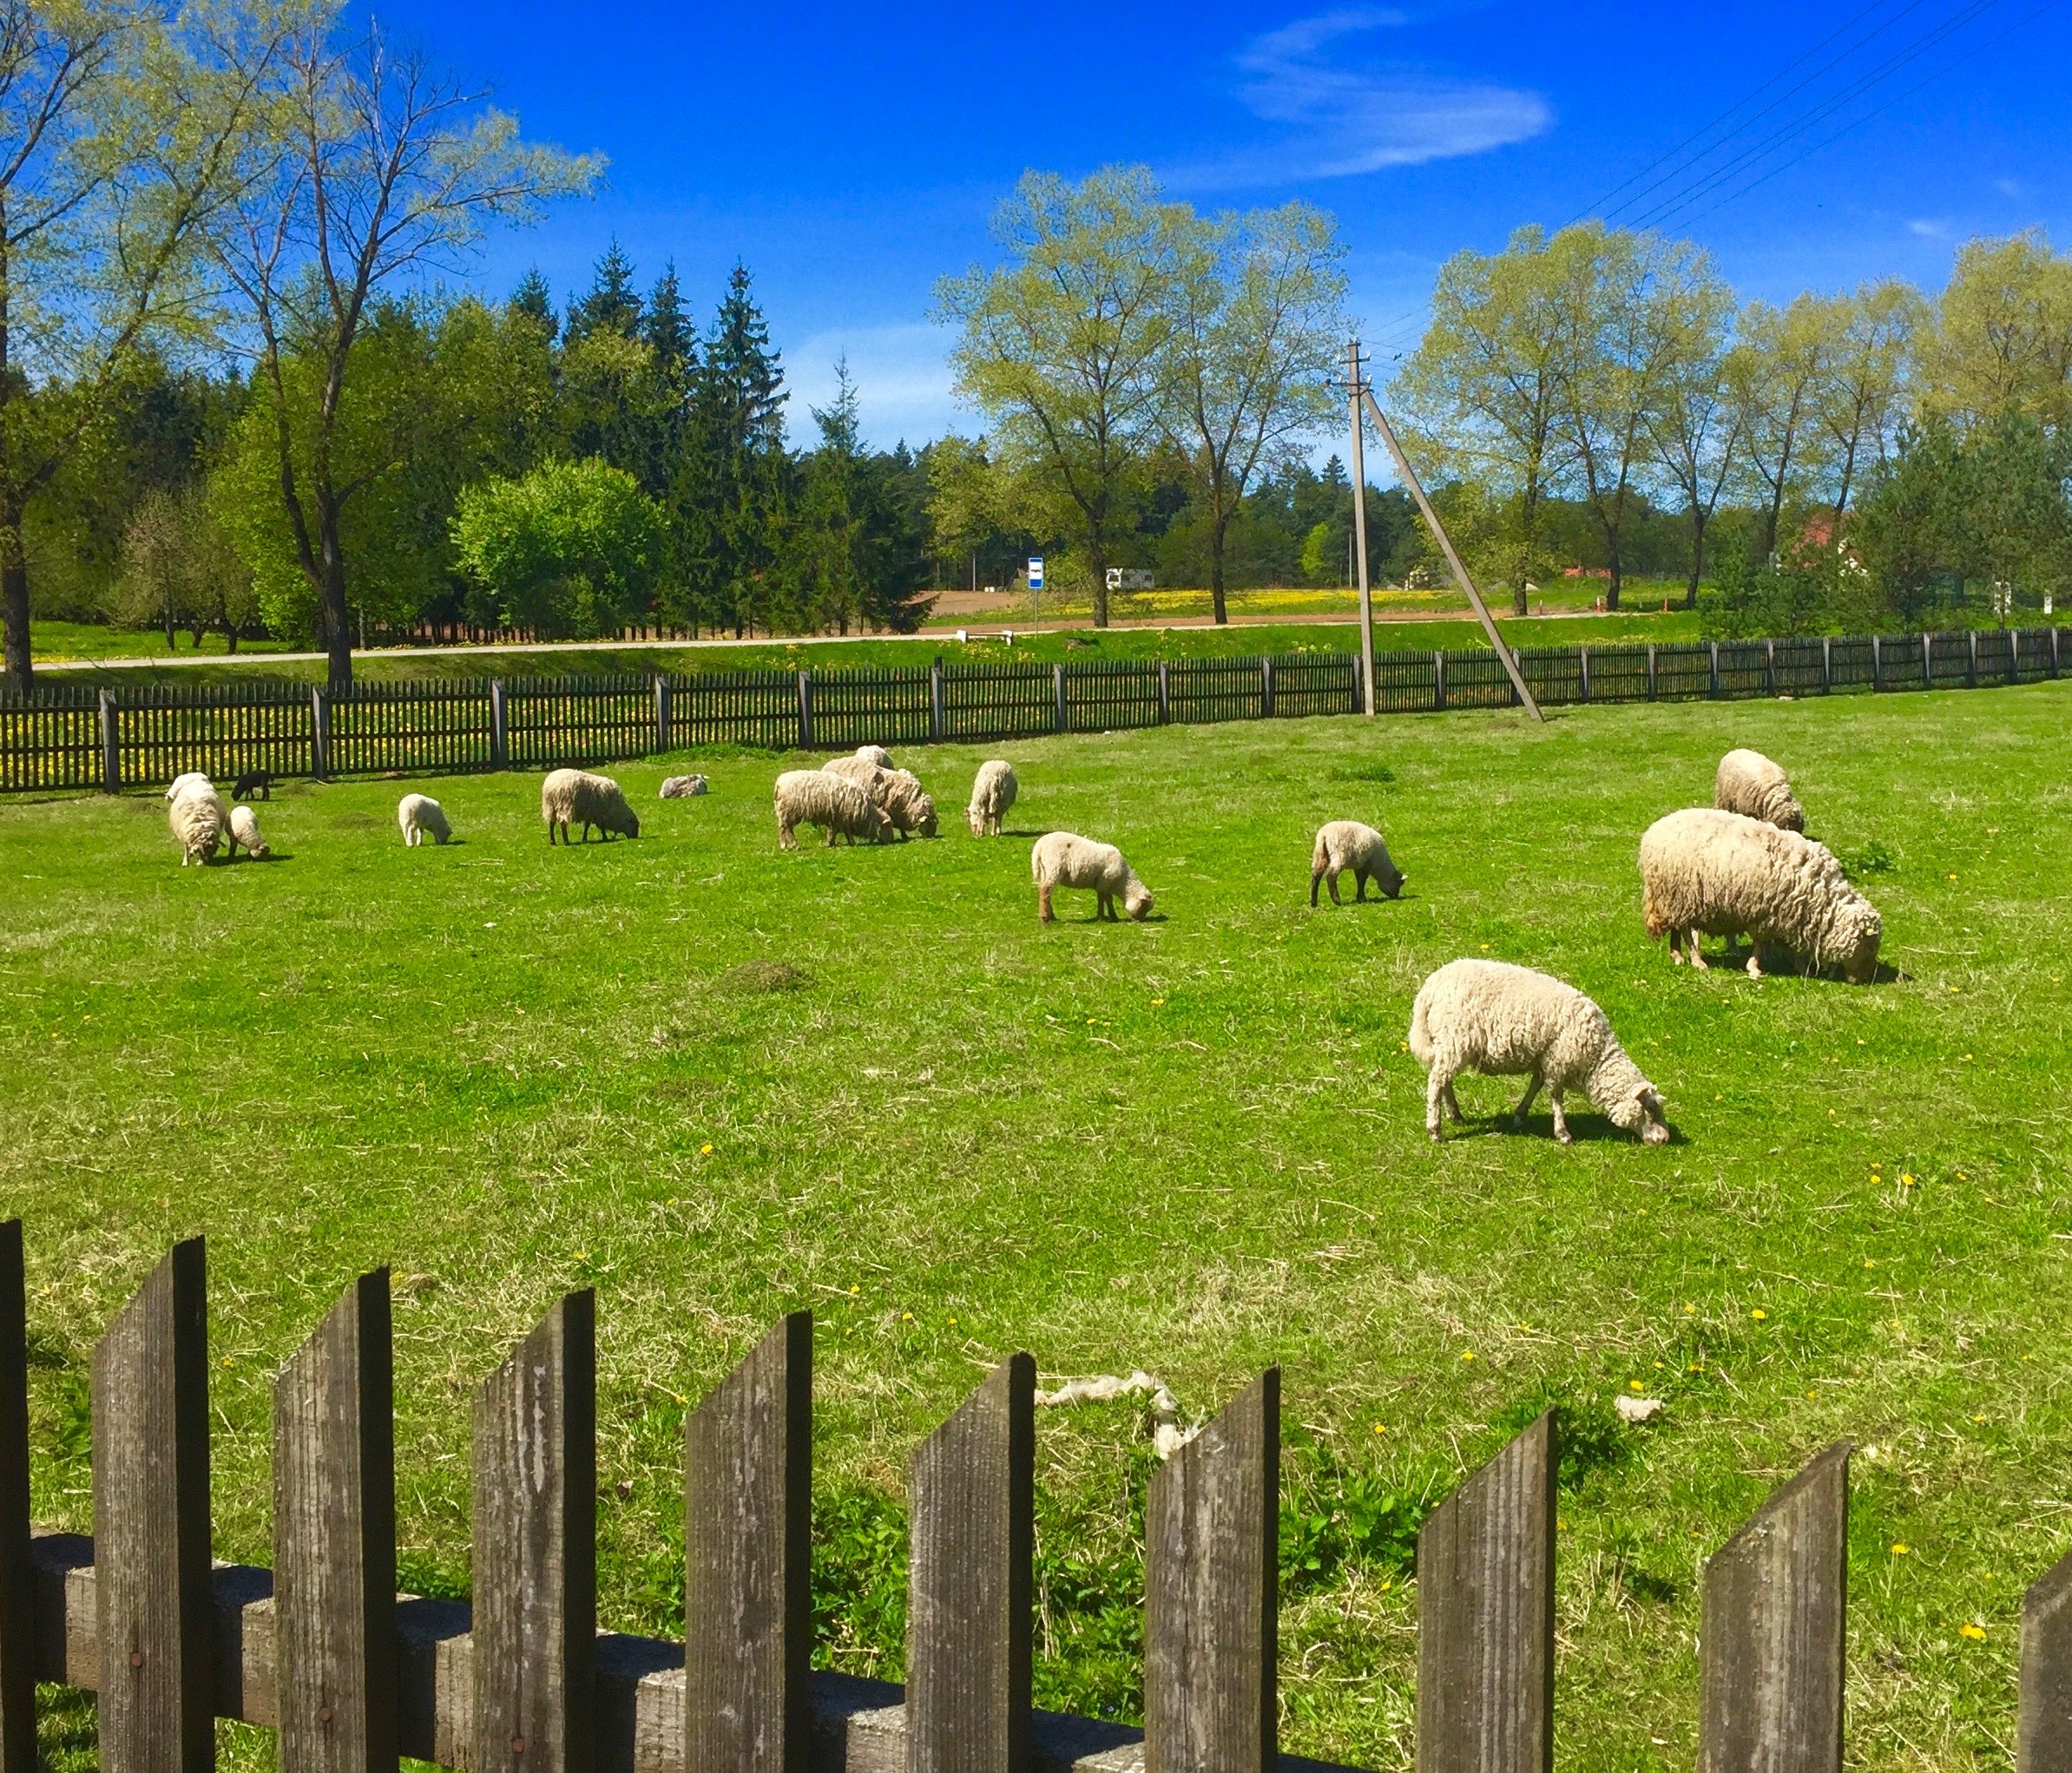
nature, grass, field, farm, meadow, animal, cute, rural, spring, green, herd, pasture, grazing, livestock, ranch, sheep, mammal, agriculture, wool, lamb, grassland, sheeps, rural area, farm animals